Judah Loew ben Bezalel

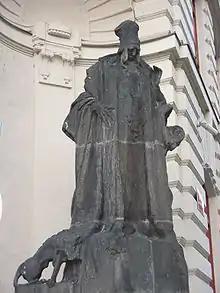
Statue of Loew at the New City Hall of Prague

Judah Loew ben Bezalel (1512 – 17 September 1609), also known as Rabbi Loew ( Löw, Loewe, Löwe or Levai), the Maharal of Prague, or simply the Maharal (the Hebrew acronym of ""Moreinu ha-Rav Loew"", 'Our Teacher, Rabbi Loew'), was an important Talmudic scholar, Jewish mystic, mathematician, astronomer, and philosopher who, for most of his life, served as a leading rabbi in the cities of Mikulov in Moravia and Prague in Bohemia.